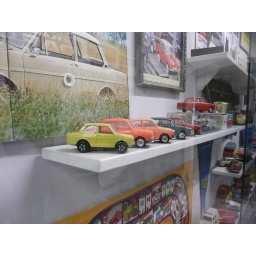
Het DAF Museum is gevestigd in een industrieel monument in Eindhoven. In het DAF Museum zie je de hele geschiedenis van de DAF voertuigen.